2 Church Street, Ribchester

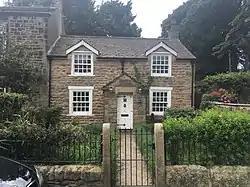
The building in 2017

2 Church Street is a building in Ribchester, Lancashire, England. The property dates to at least the 19th century. In the 1970s, it was discovered that the northeastern corner of a Roman fort, centred in the immediate area, is located on the property. The fort, named "Bremetennacum Veteranorum", is now a scheduled monument. A sod-and-clay rampart had existed before the fort was constructed.